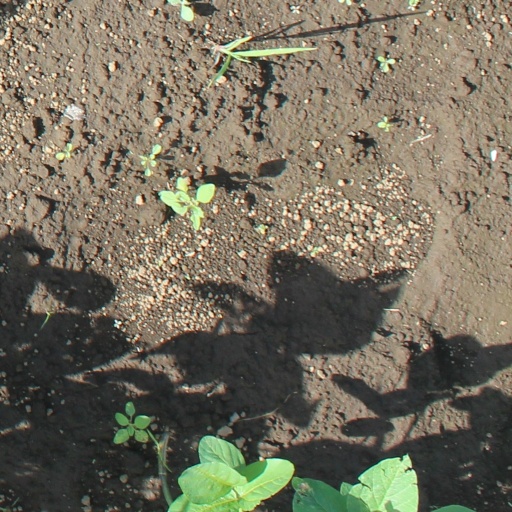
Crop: soybean